Cromwell with the Coffin of Charles I

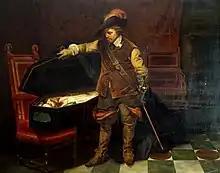
Delaroche's version of the scene

Delacroix was not alone in critiquing Delaroche's painting – "Punch" even published a parody of it in 1852 entitled "Louis Napoléon Looking at the Corpse of Liberty" According to a letter from Delacroix to his painter friend Paul Huet, Delacroix chose to produce the work in watercolour to express a radical opposition to Delaroche's approach. Delacroix's work imitated Delaroche's historical realism but as a small watercolour not a huge canvas. It also added Delacroix's own romanticism, which attempted to revive the past by evoking emotion. Unlike Delaroche, Delacroix preferred to imagine an evolving and troubled Cromwell on the edge of the scene not at its centre, finding the coffin by accident. It recalls the watercolour style of Delacroix's friend Richard Parkes Bonington, even down to the theatrical curtain above Charles' head.